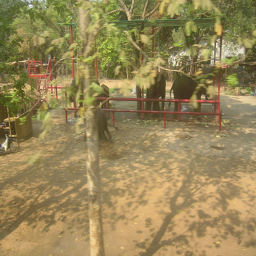
An up high picture of a few cages in a zoo.
a couple of elephants standing in an open area
THERE ARE ELEPHANTS THAT ARE STANDING IN THE YARD
Several young elephants in their habitat in an enclosure.
a sandy ground with animals and pens scattered around